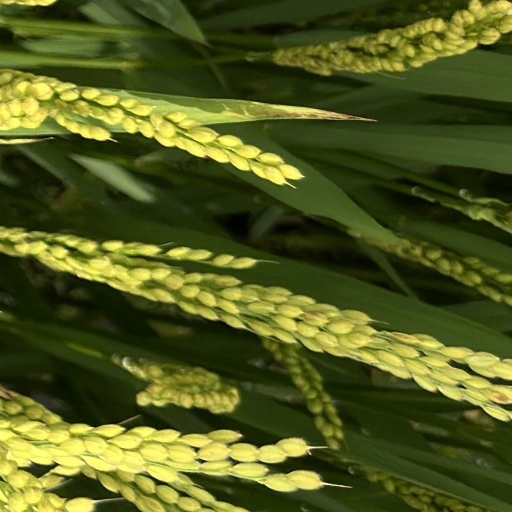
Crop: rice